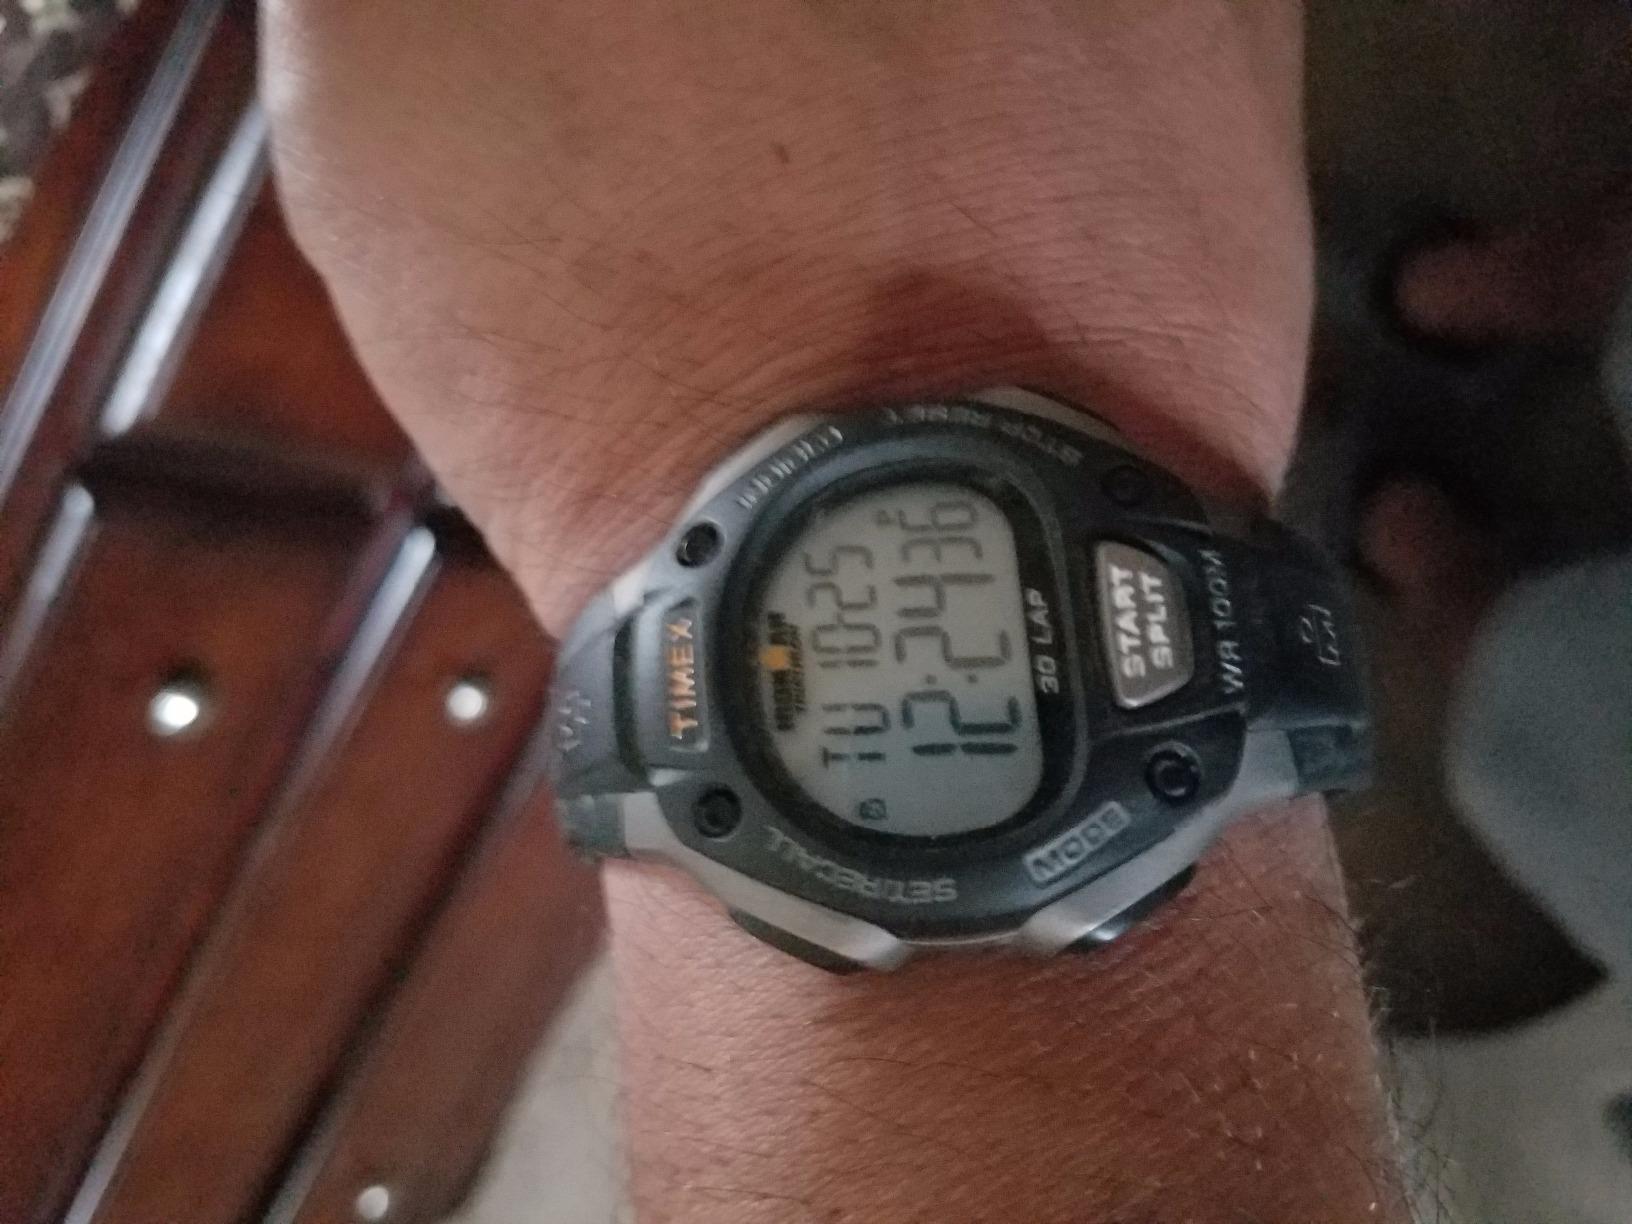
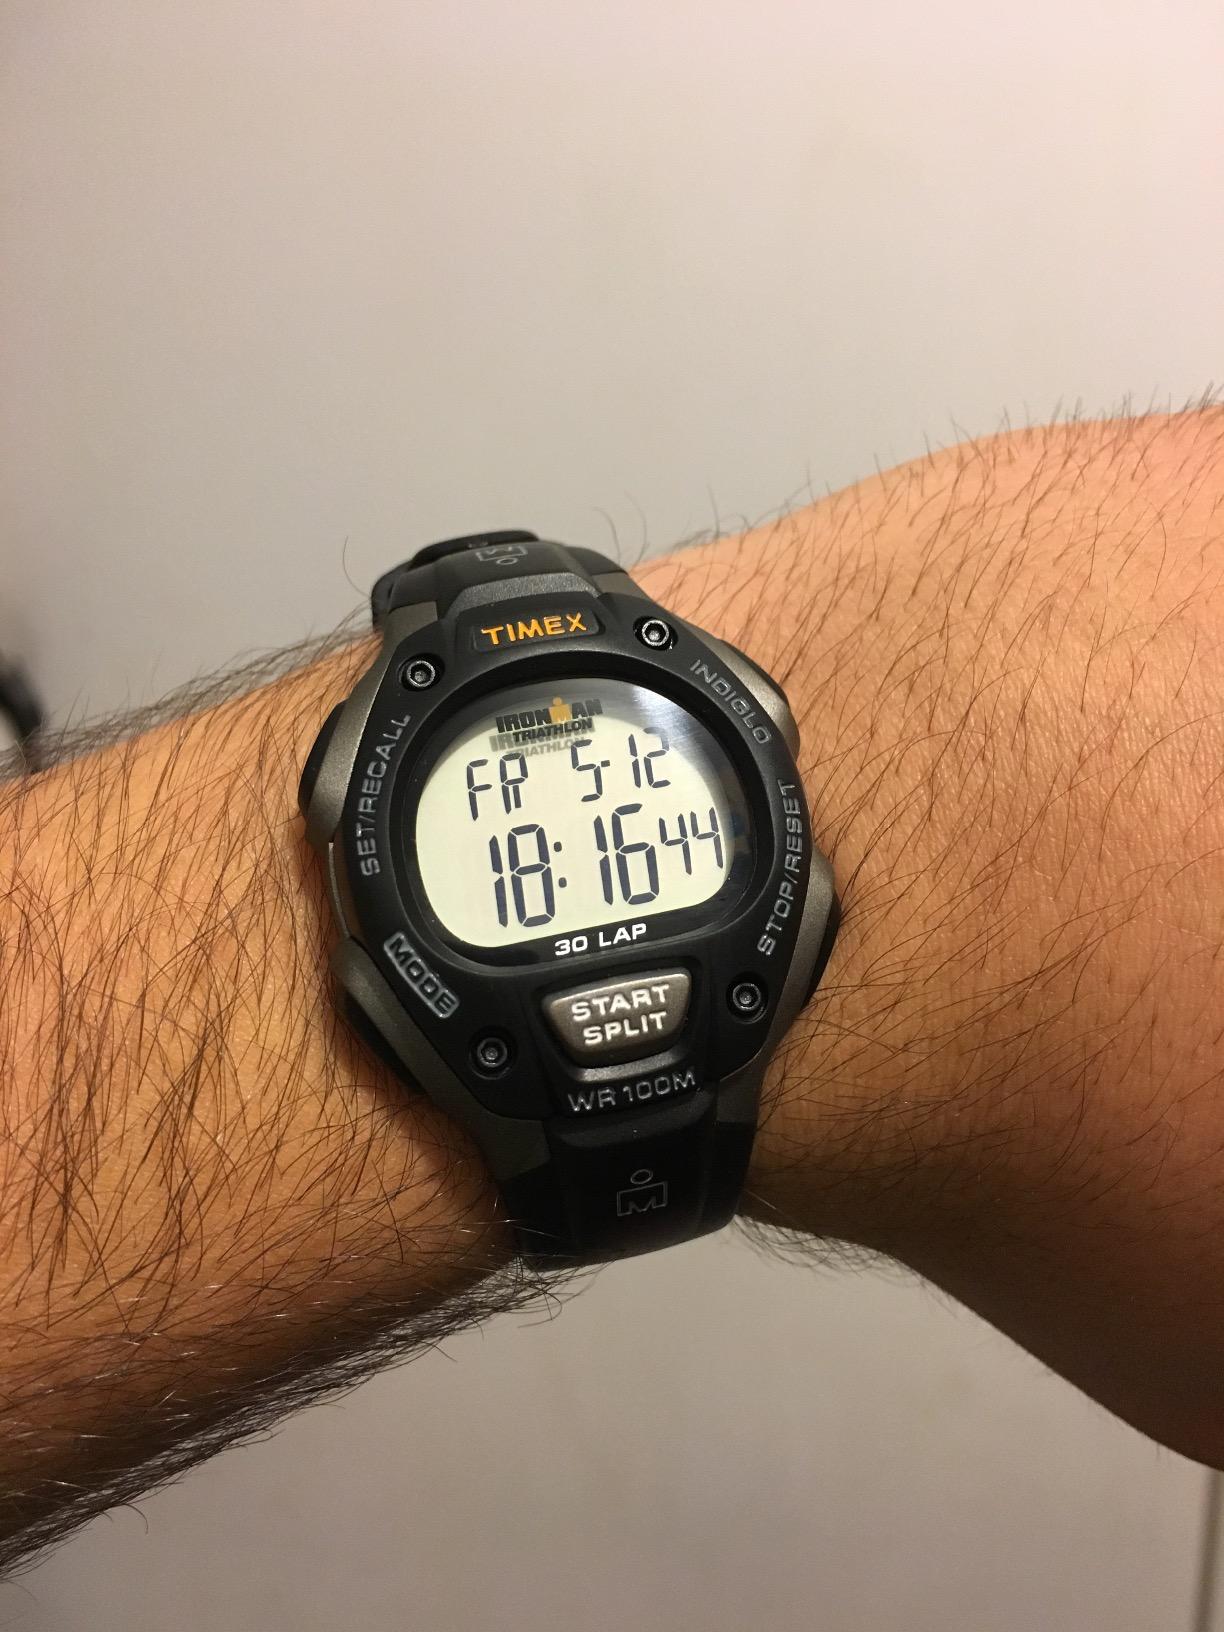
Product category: accessories_watch
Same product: yes